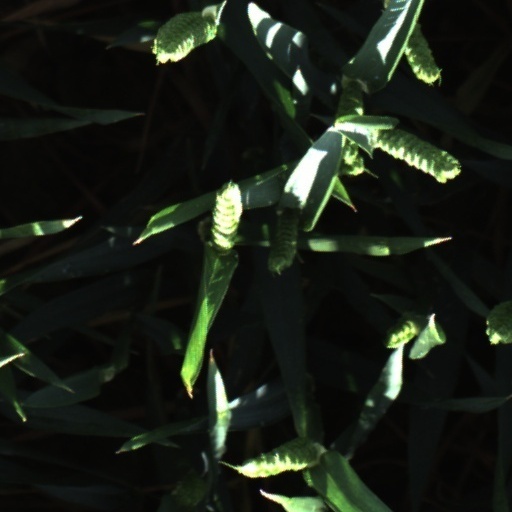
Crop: wheat